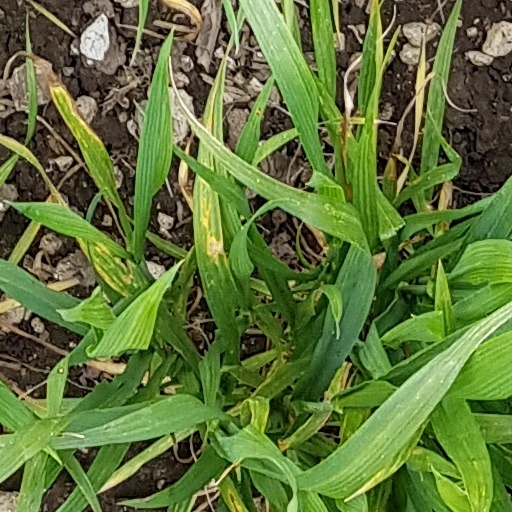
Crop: wheat